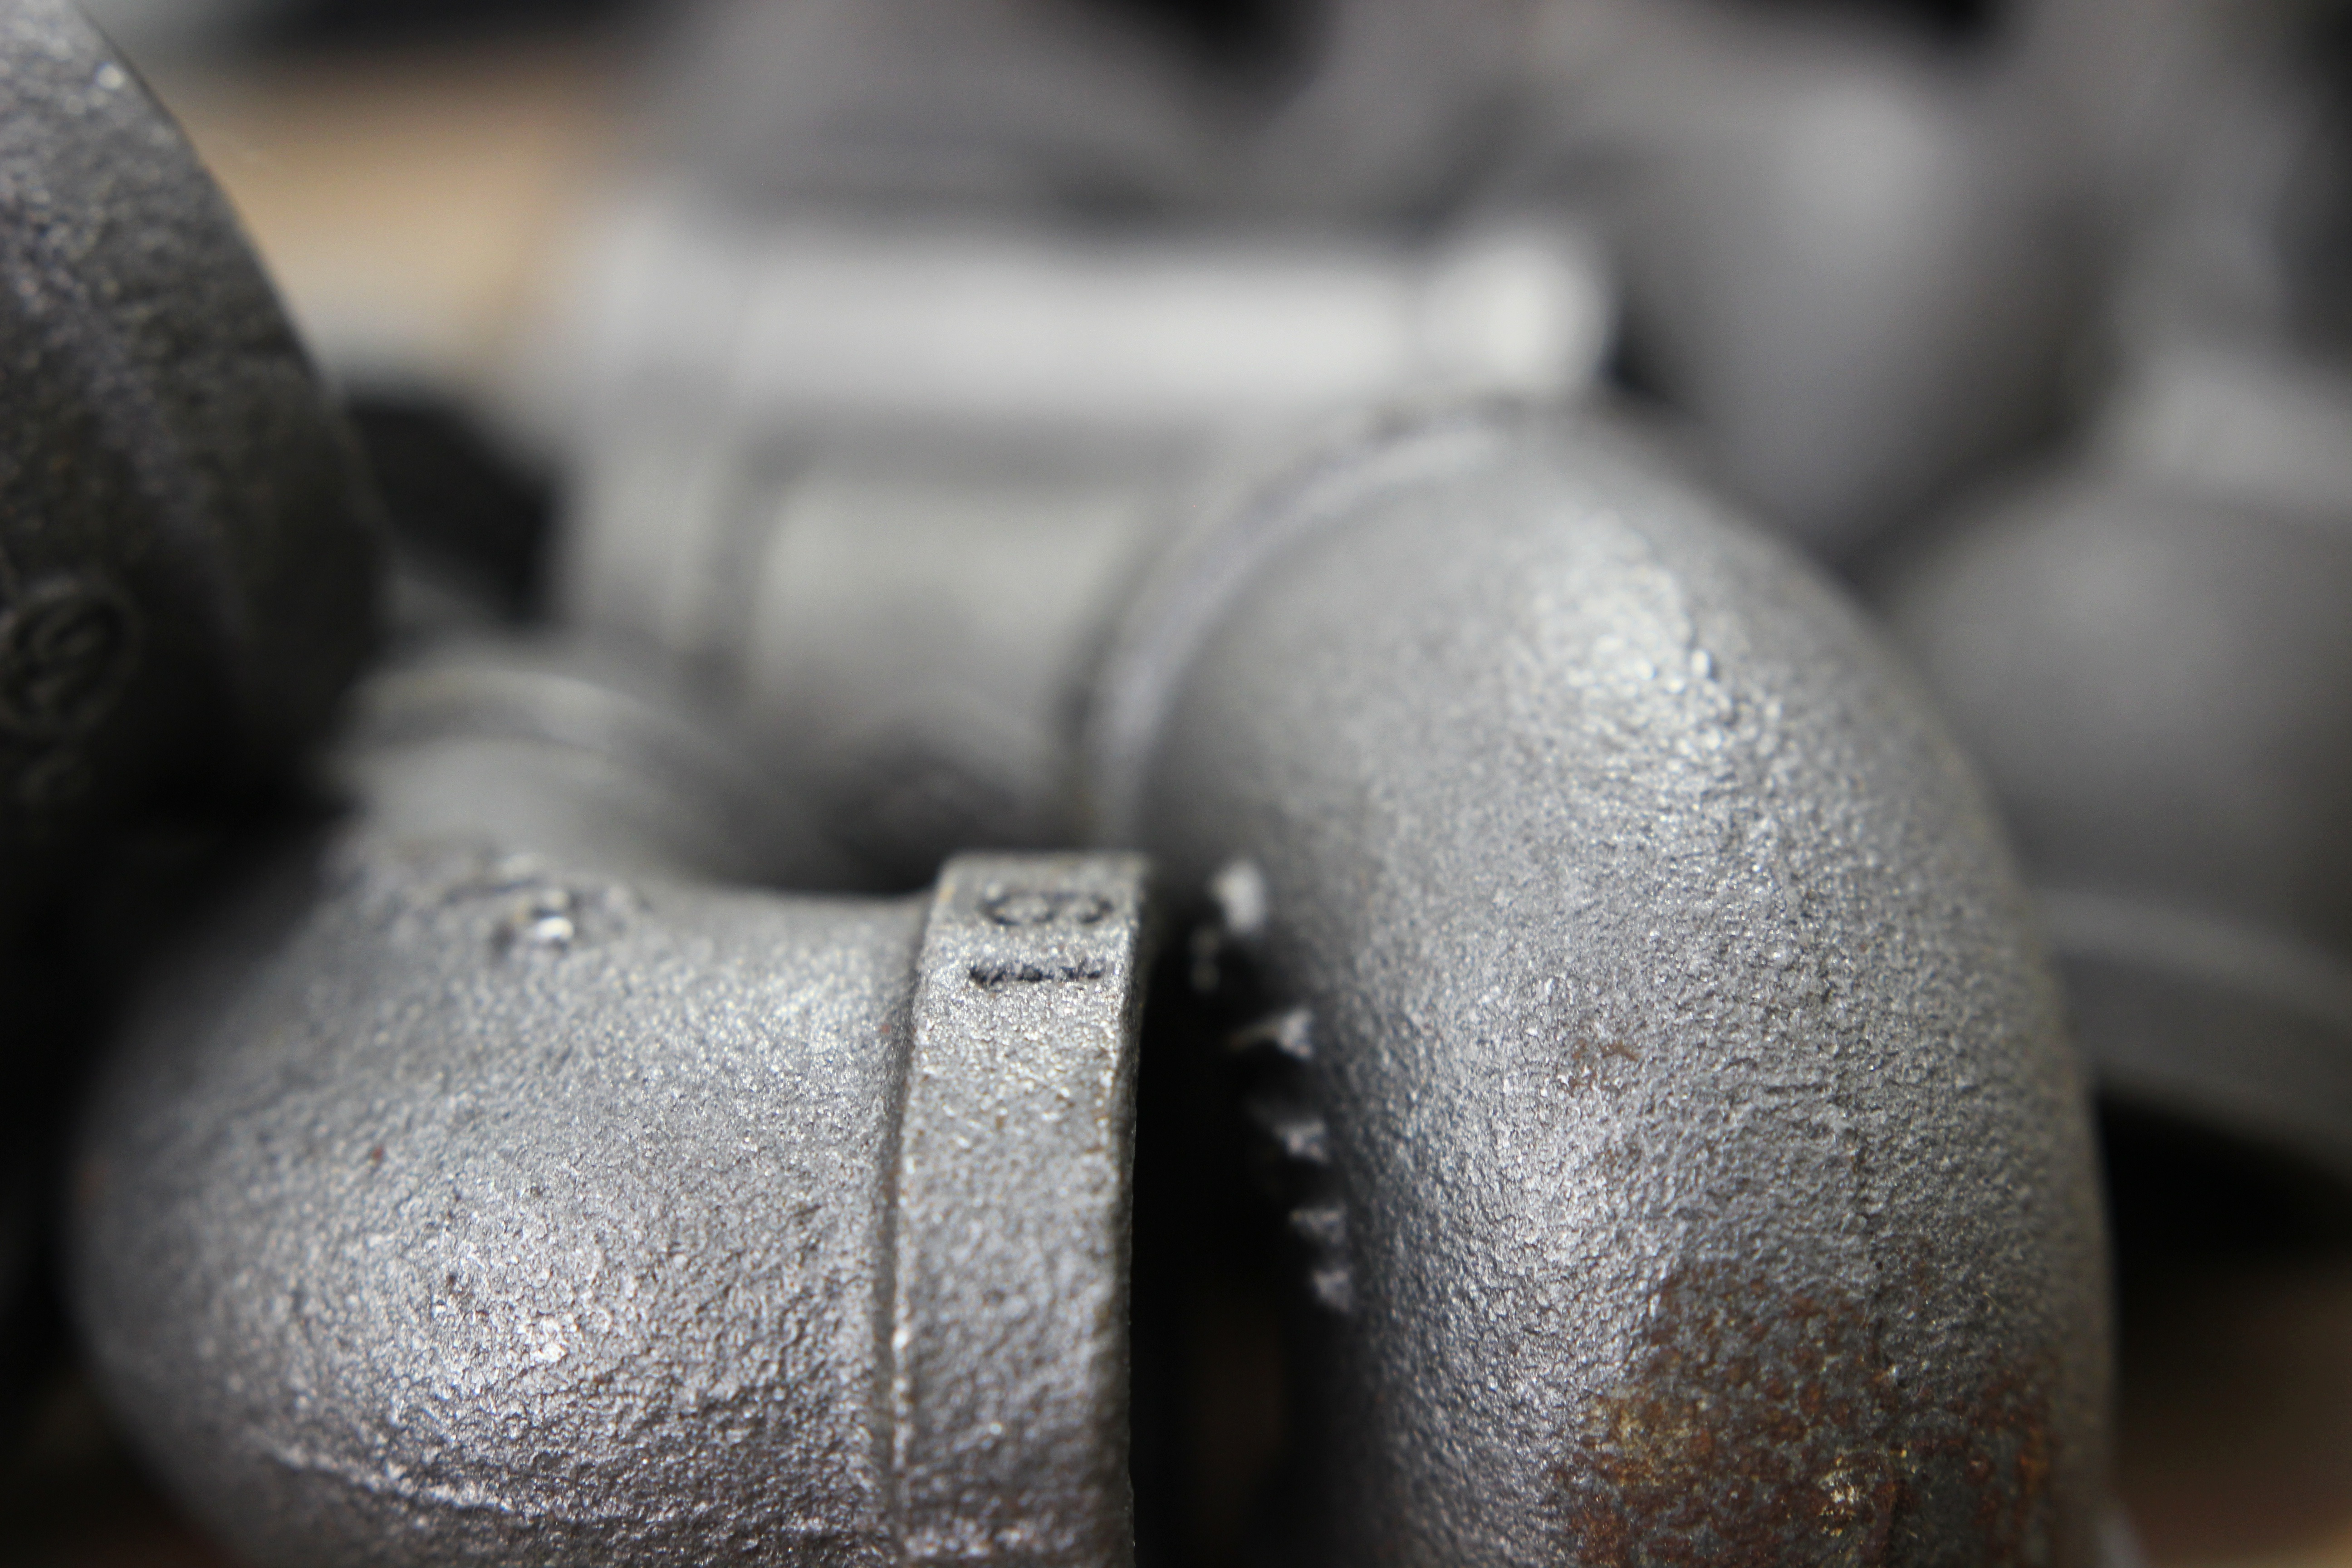
wheel, repair, industrial, black, tire, close up, piping, iron, connection, fittings, macro photography, plumbing, materials, plumber, auto part, elbow fittings, automotive tire